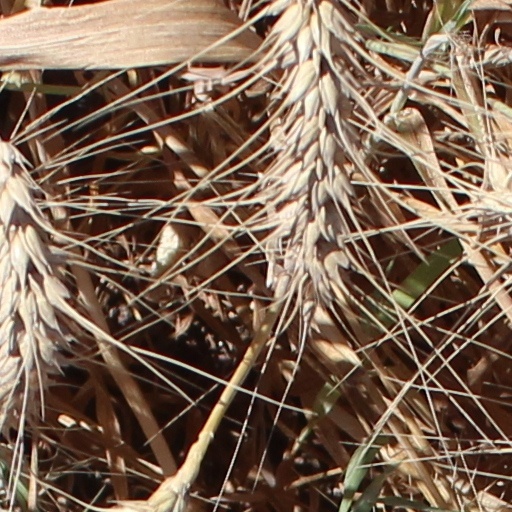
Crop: wheat